Ingvar expedition

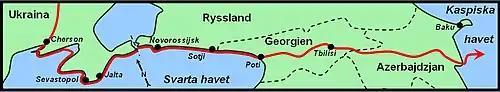
Probable route for the latter part of the Ingvar Expedition, with modern places marked. The route led to the Caspian Sea and into the area called Serkland by the Vikings.

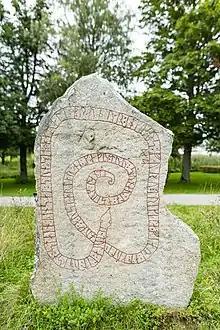
Runestone Sö 179

The Ingvar expedition (Swedish: "Ingvarståget") is the Swedish Viking Age event that is mentioned on a large amount of preserved runestones. About twenty-six Ingvar runestones in Sweden refer to Swedish Viking warriors who travelled east with Ingvar on his expedition to Serkland, or the Saracen lands. The expedition started in the second half of the 1030s and ended catastrophically in the year 1041, according to several Icelandic Annals, and was later the object for an Icelandic saga in the 12th century; the "Yngvars saga víðförla". The Ingvar expedition seems to have been organized mainly on the basis of today's Svealand. King at the time was Anund Jakob.